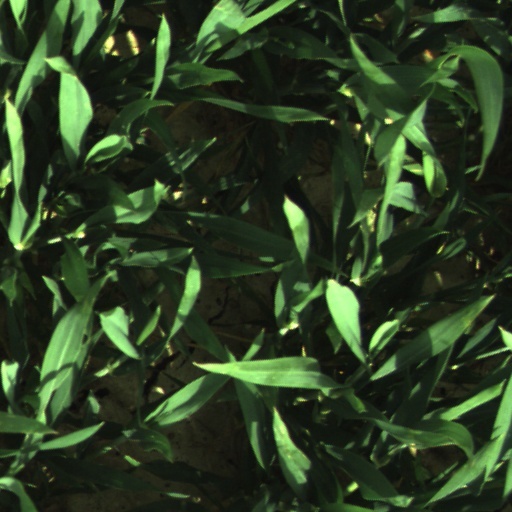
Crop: wheat